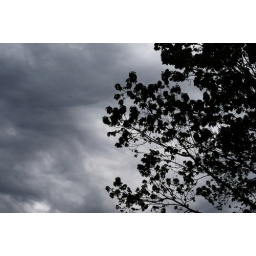
Maple tree in our yard with the cloudy sky we have today.Adjusted levels and curves in the gimp.